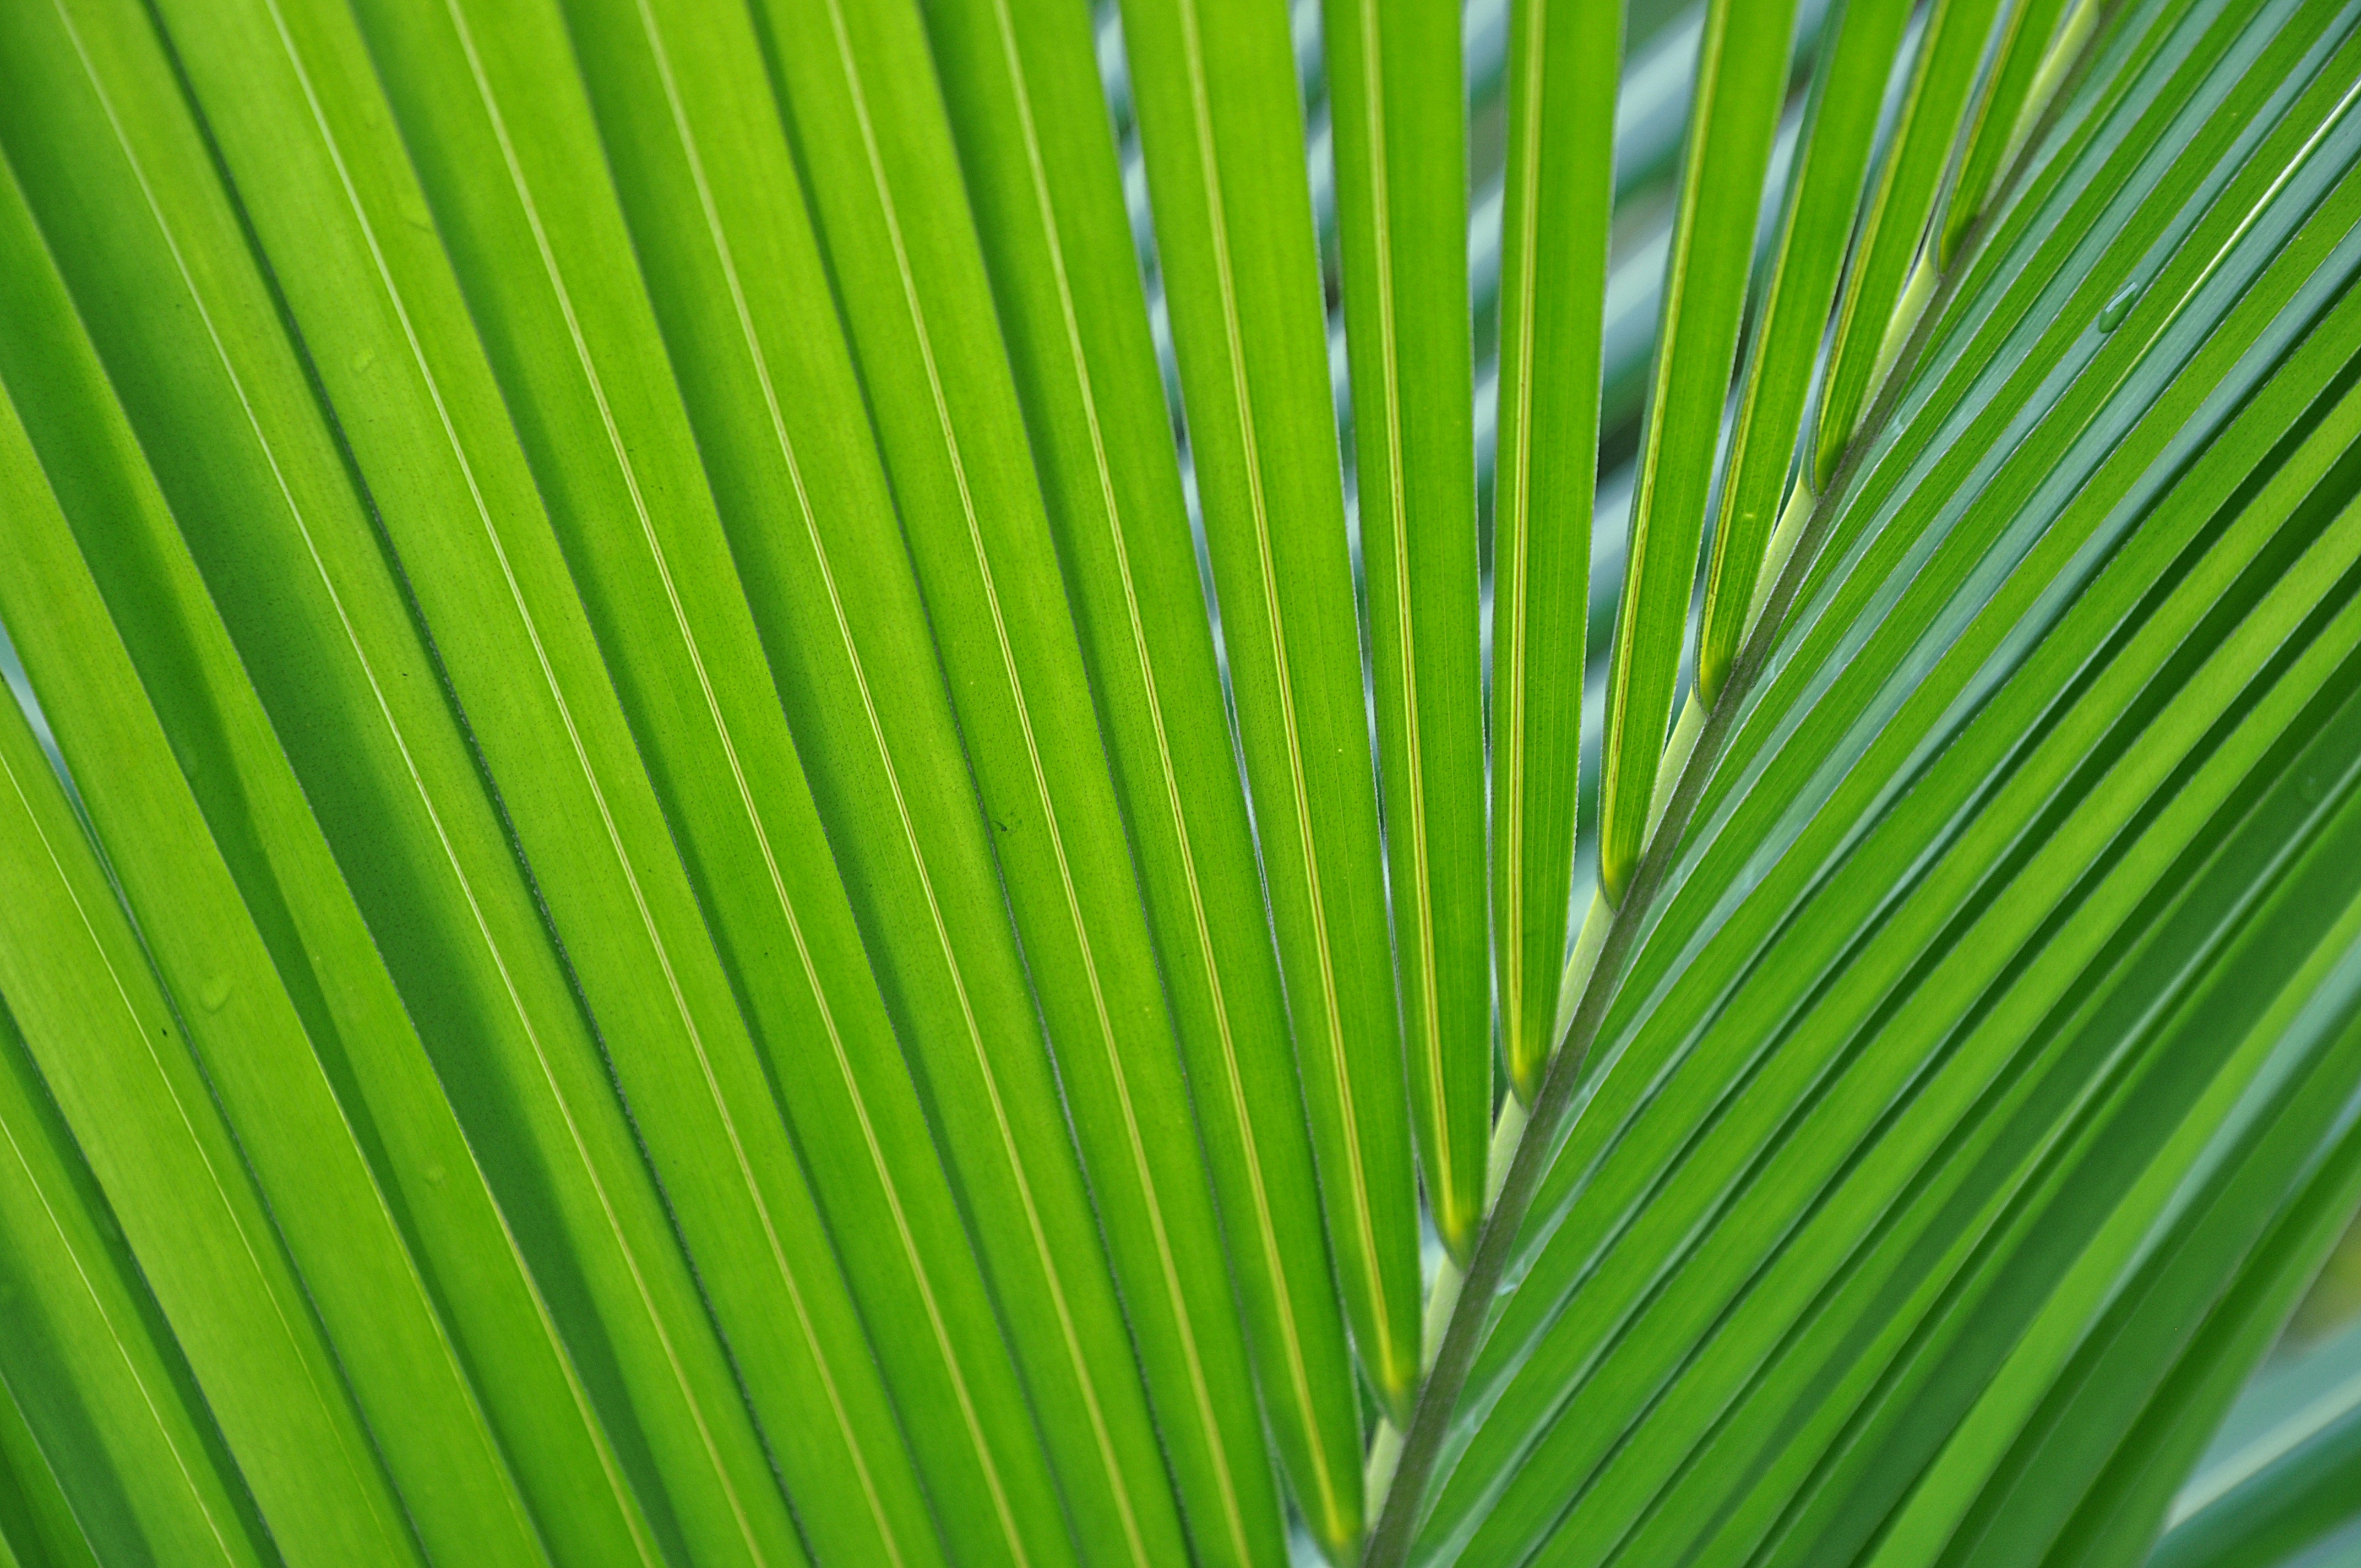
tree, nature, grass, branch, plant, lawn, sunlight, leaf, flower, line, green, banana leaf, palma, macro photography, grass family, plant stem, land plant, arecales, palm family